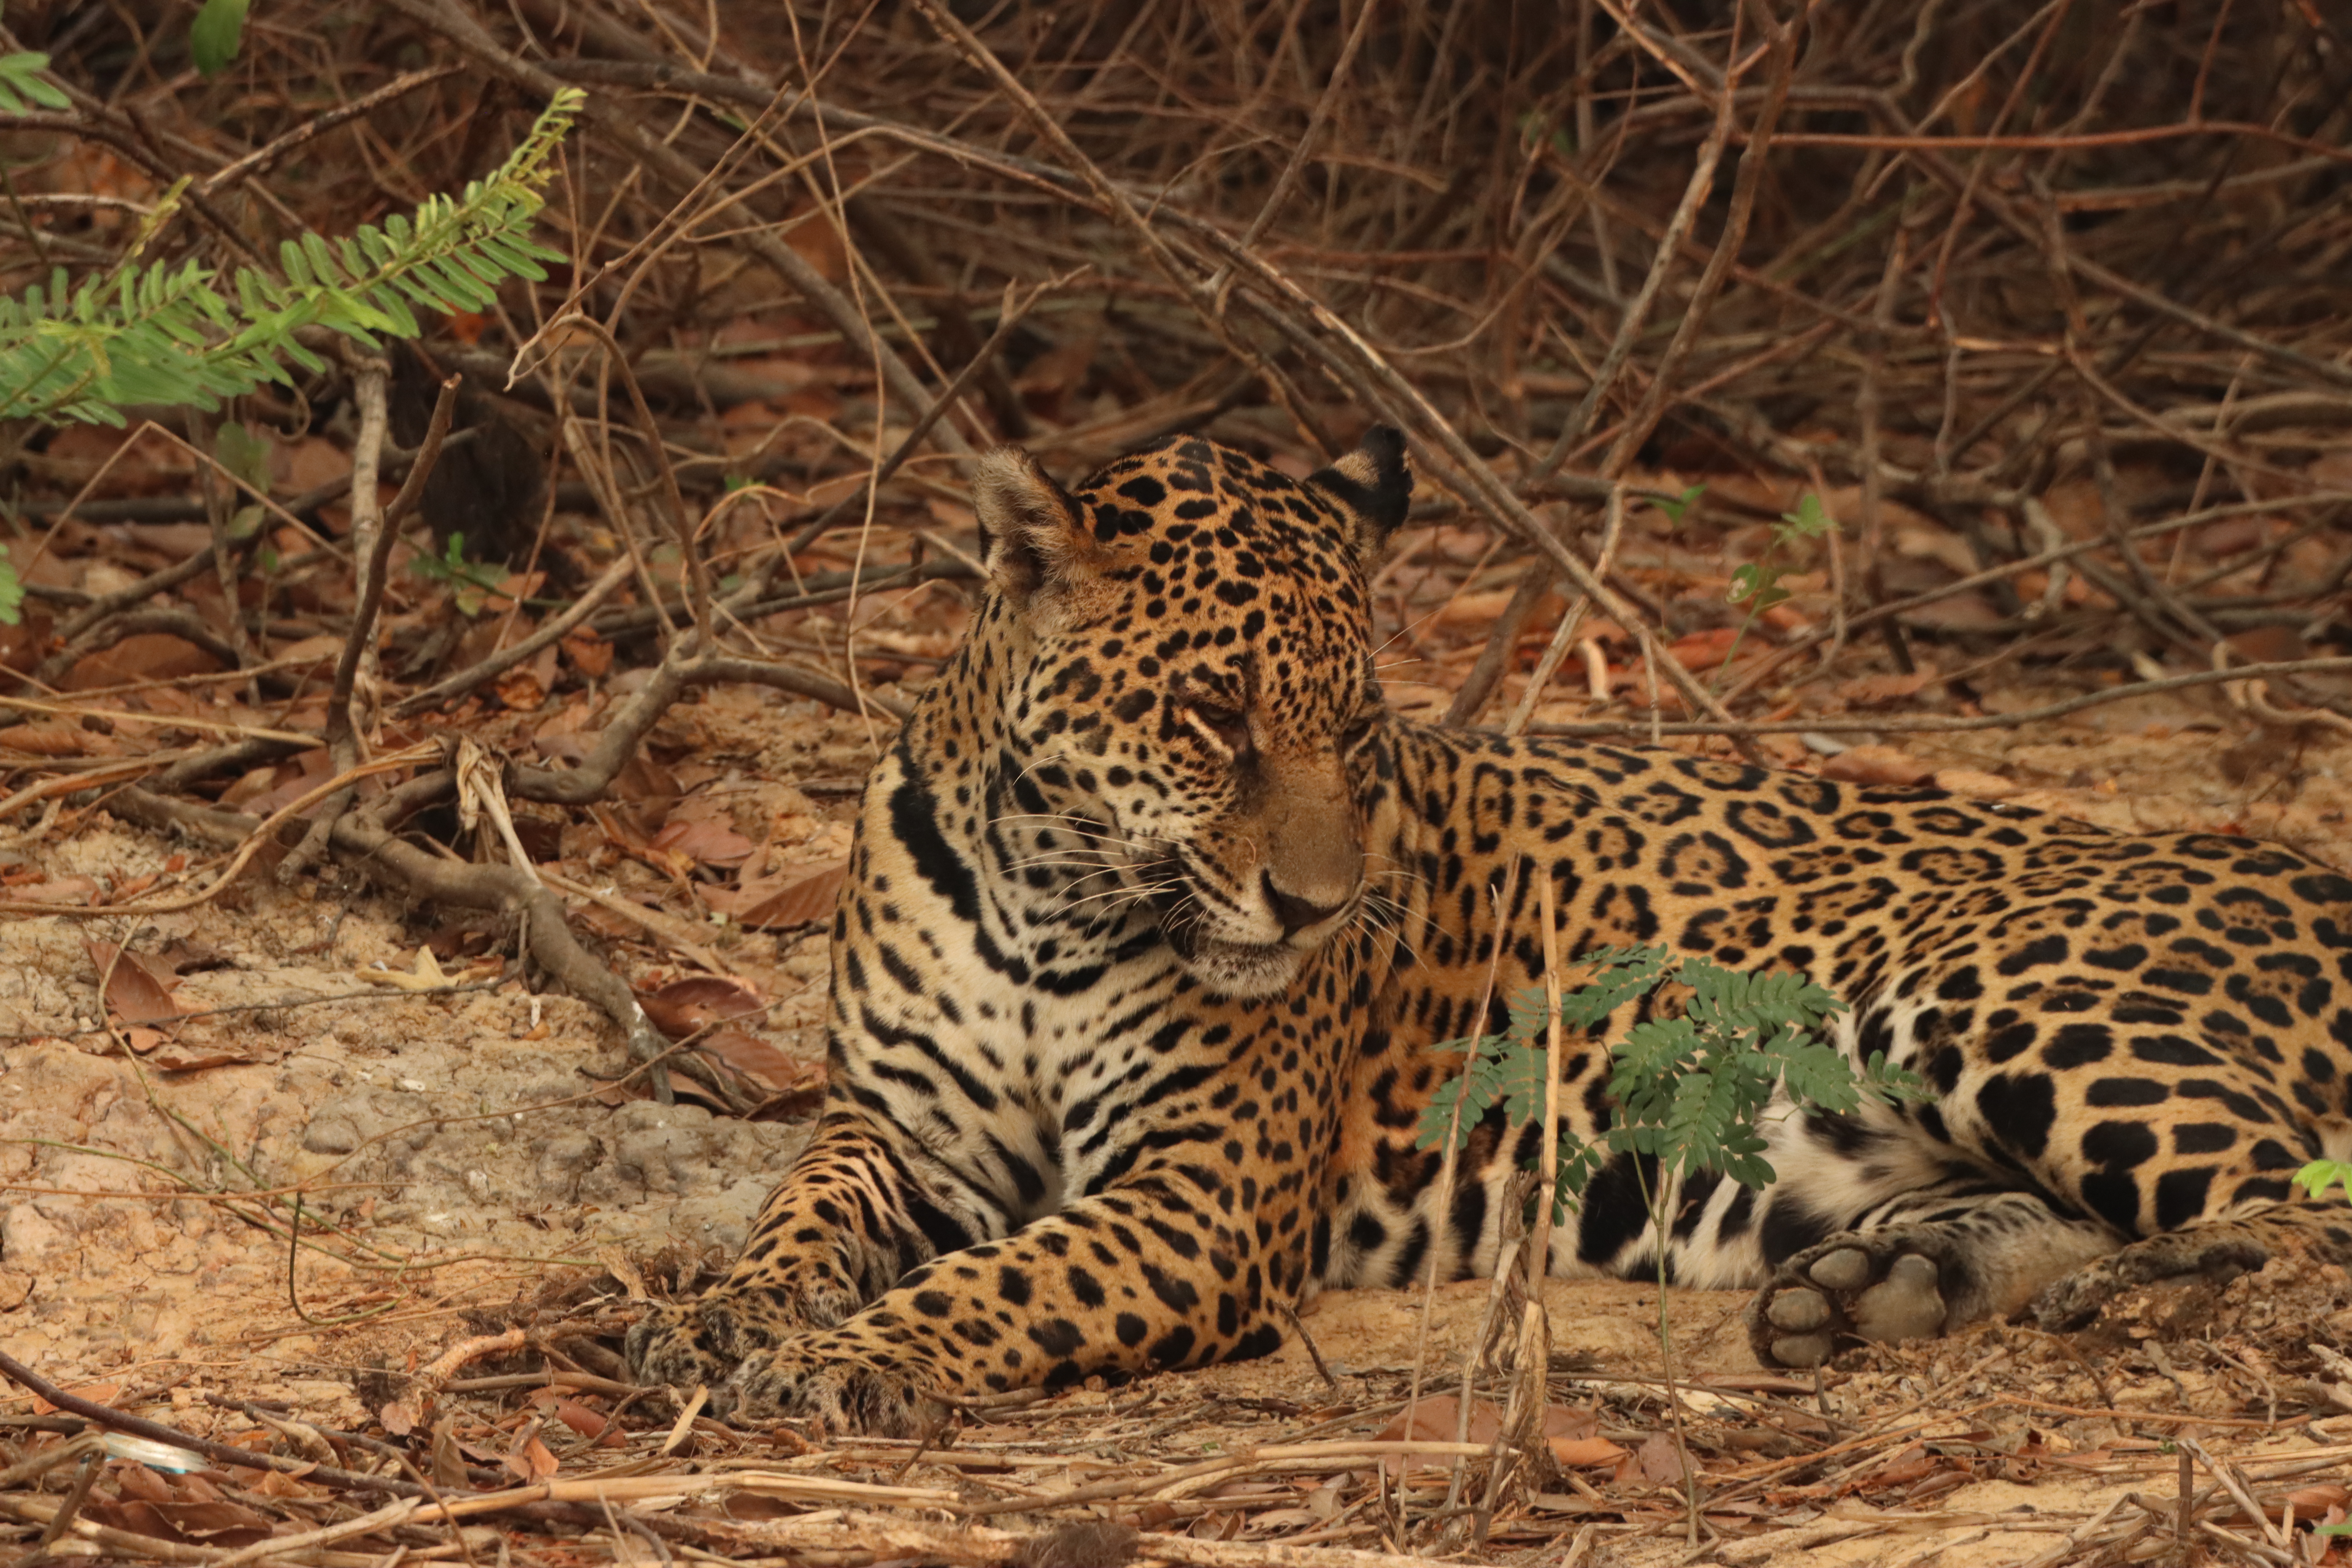
Jaguar: Pyte